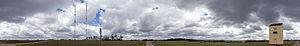
L'émetteur de Dillberg est un grand émetteur de transmission d'ondes moyennes, d'ondes ultracourtes et de télévision sur le Dillberg près de Neumarkt, Oberpfalz. Il utilise deux guyed, antenne fondée, hautes de 231 mètres et de 184 mètres. Comme antenne de transmission pour les ondes moyennes une antenne de camp, qui est montée sur le tiers inférieur du mât de radio de haut de 231 mètres est utilisée. Il y a également une antenne de camp sur le mât de radio de 184 mètres de haut.